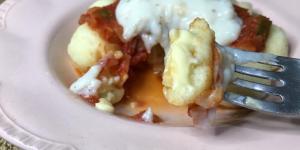
noquis rellenos de queso